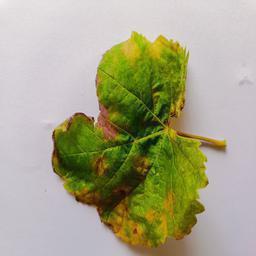
Label: Downy Mildew